Julie Newmar

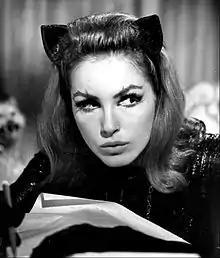
Newmar as Catwoman (1966)

Newmar's fame stems mainly from her television appearances. Her statuesque form and height made her a larger-than-life sex symbol, most often cast as a temptress or Amazonian beauty, including an early appearance in a sexy maid costume in "The Phil Silvers Show". She starred as Rhoda the Robot in the television series "My Living Doll" (1964–1965), and is known for her recurring role in the 1960s television series "Batman" as the villainess Catwoman. (Lee Meriwether played Catwoman in the 1966 feature film due to Newmar being unaware that a film was going to be made and was already signed onto an adaptation of "Monsieur Lecoq" that never got made, and Eartha Kitt portrayed Catwoman in the series' final season. For the final season, Newmar was busy making the film "Mackenna’s Gold", shot during the filming of the final season, but it was not released until 1969.) Newmar modified her Catwoman costume—now in the Smithsonian Institution—and placed the belt at the hips instead of the waist to emphasize her hourglass figure.